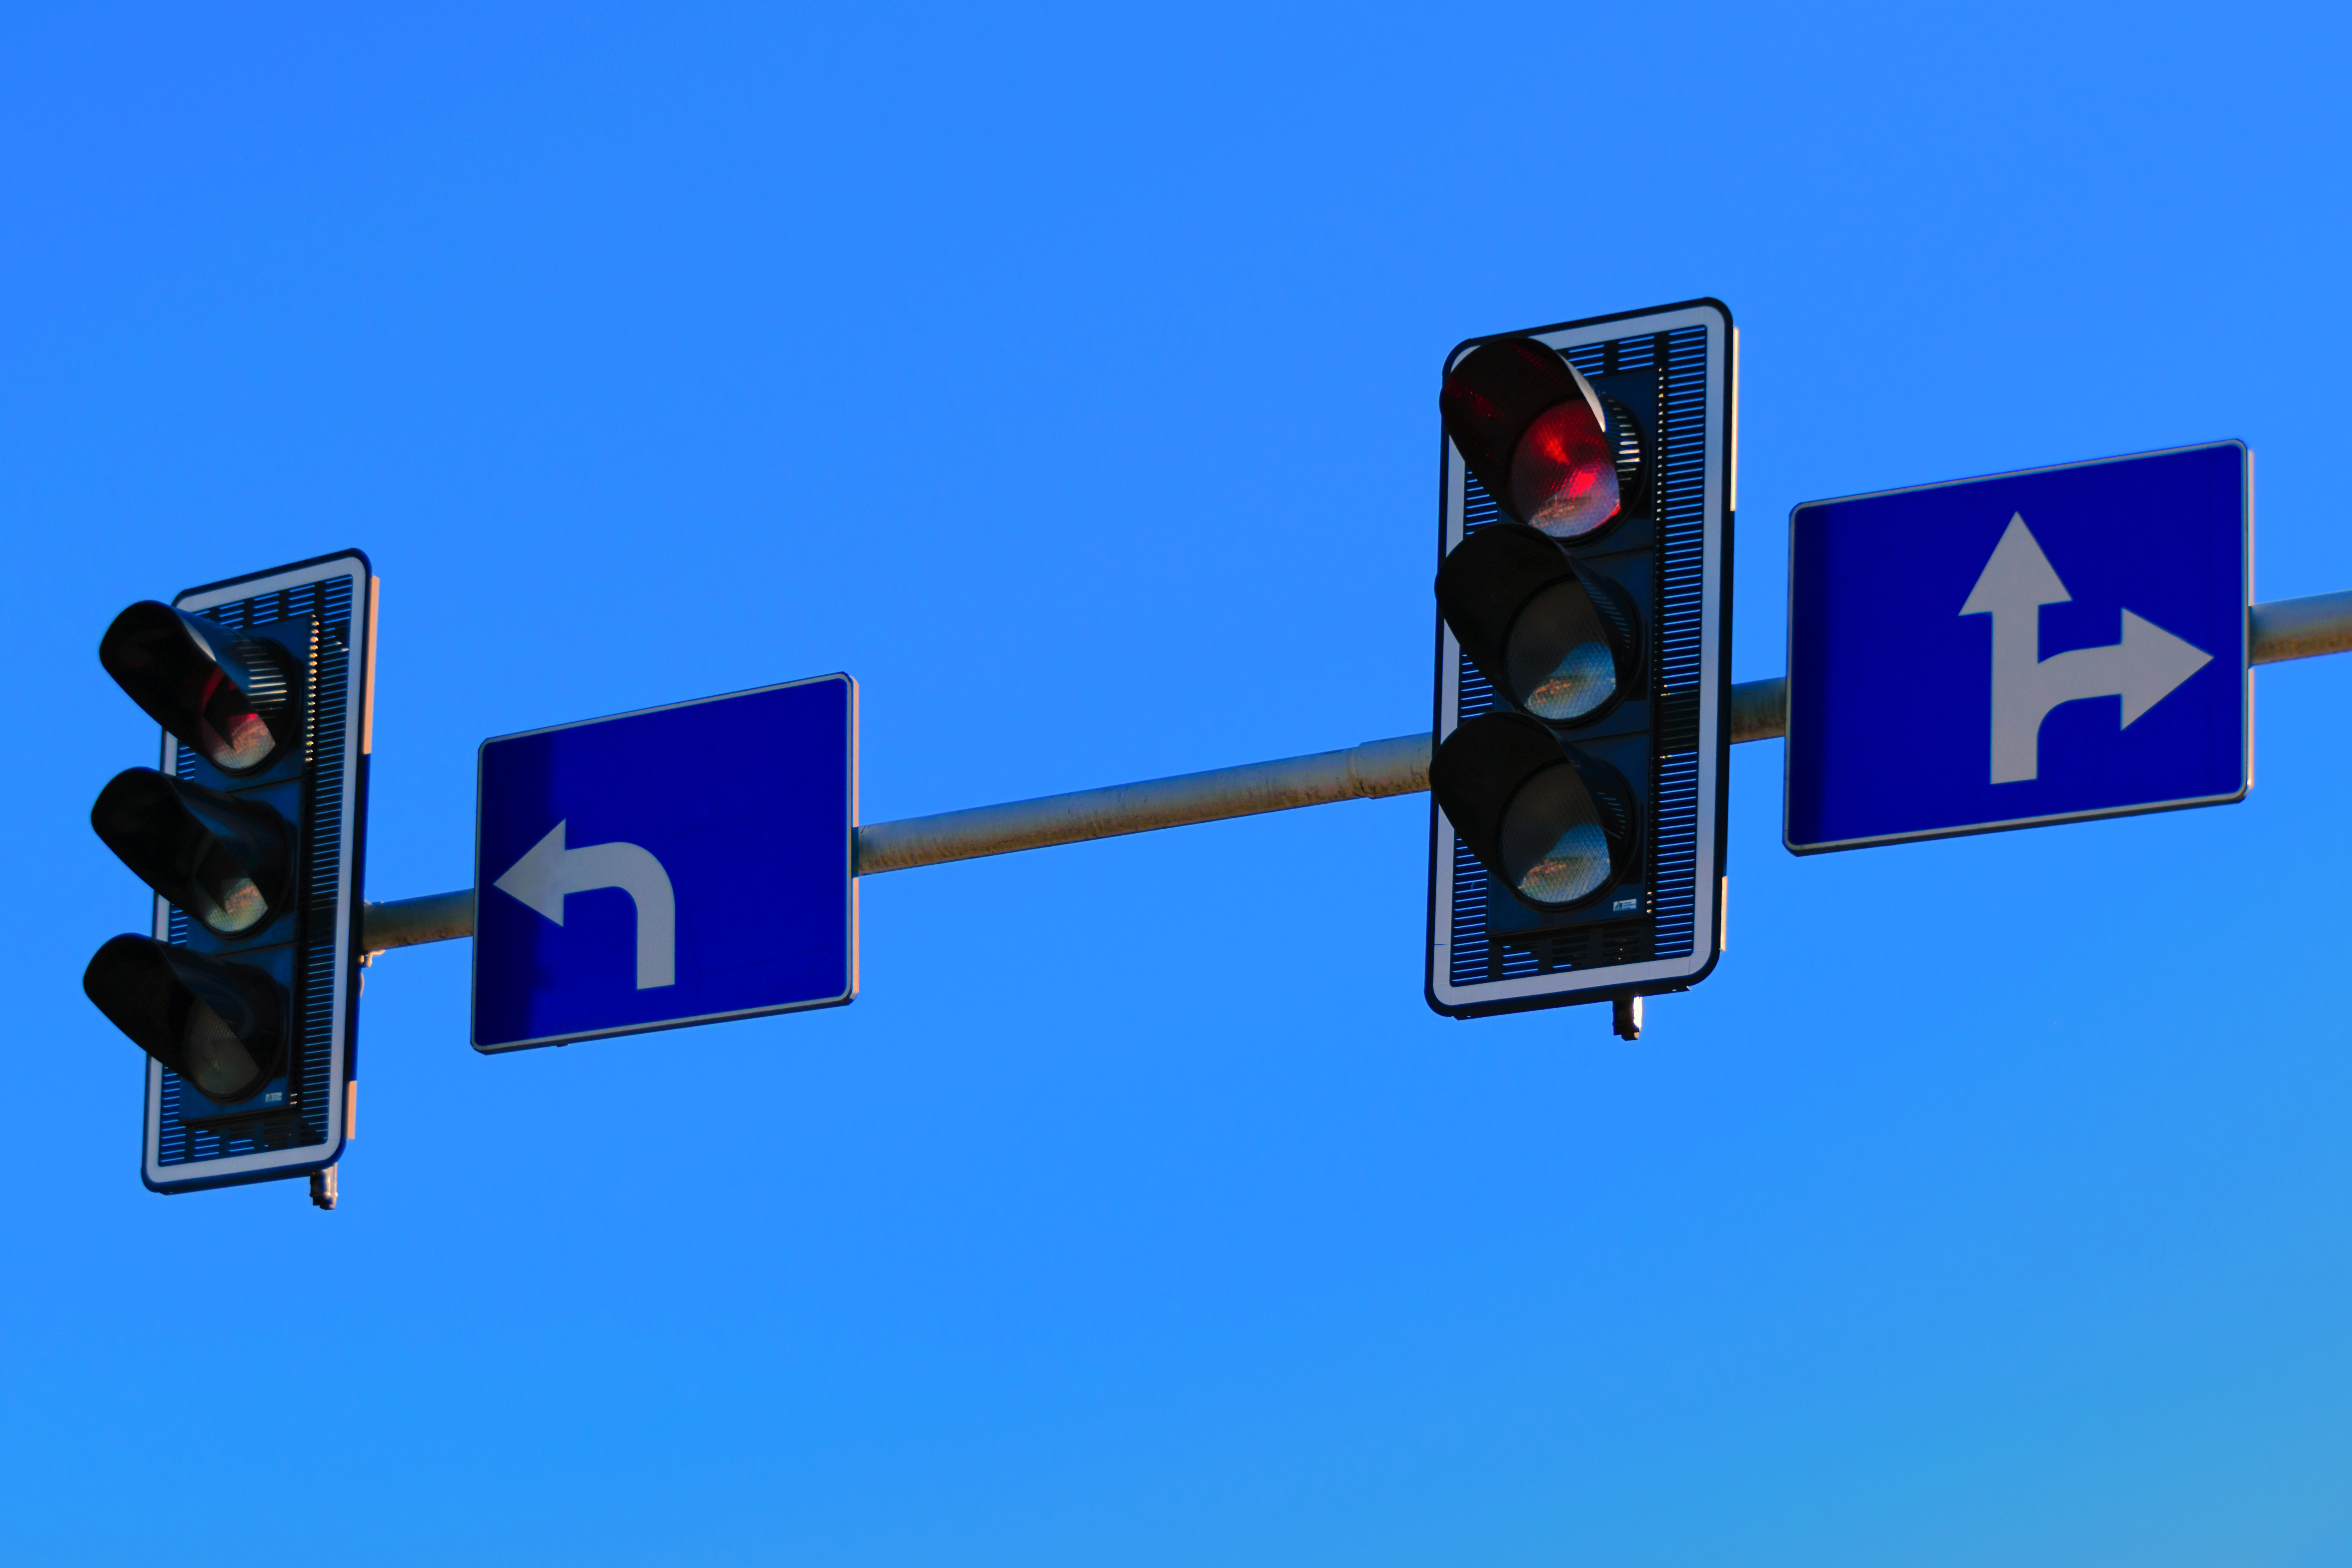
sky, number, advertising, sign, symbol, blue, street light, street sign, signage, lighting, traffic light, blue sky, road sign, font, lights, clear sky, light fixture, arrows, red light, traffic lights, traffic sign, display device, signaling device, stoplights